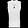
Label: T - shirt / top